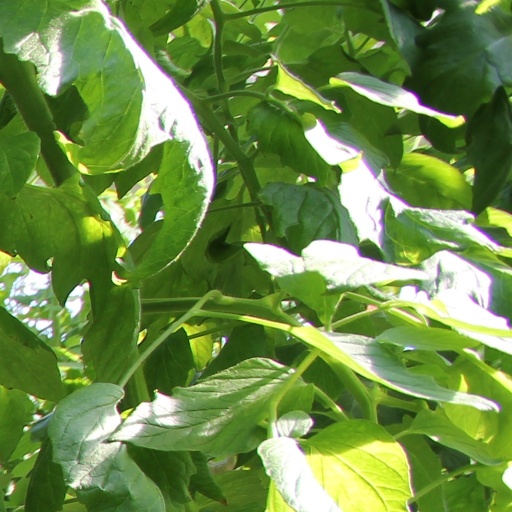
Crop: tomato